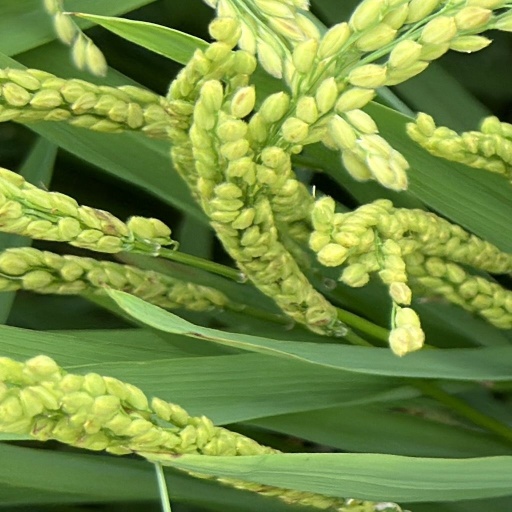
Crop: rice